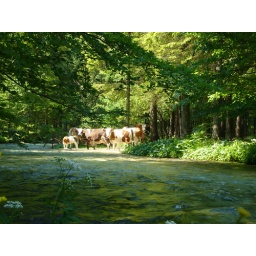
From the road I heard cow bells ringing... turns out the cows were cooling off in the river through the woods.